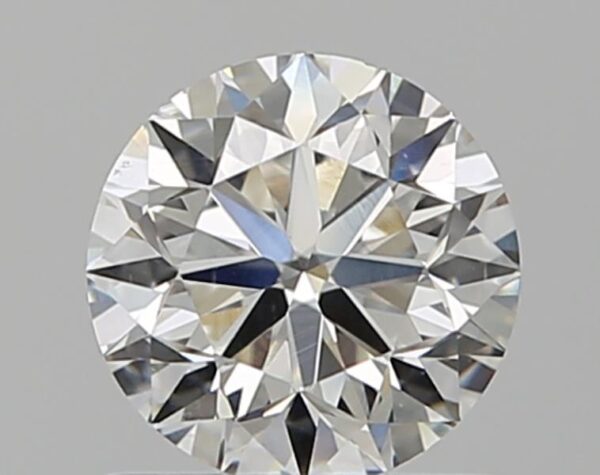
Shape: round
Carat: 0.8
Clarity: VS2
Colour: H
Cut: VG
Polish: EX
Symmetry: EX
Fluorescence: N
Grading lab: GIA
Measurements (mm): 5.8 x 5.82 x 3.72